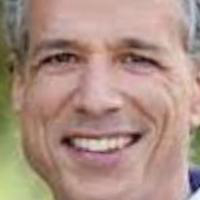
Age group: age 56-65